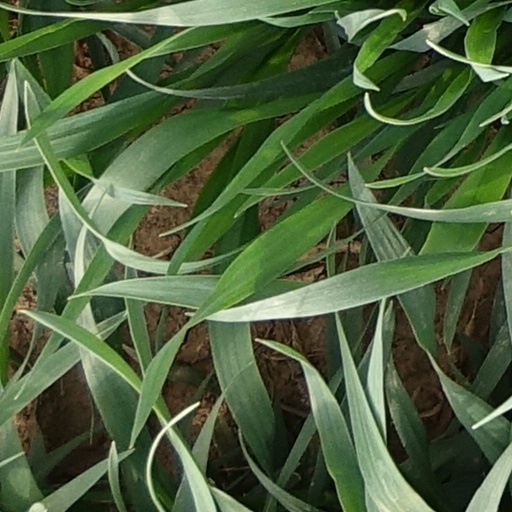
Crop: wheat